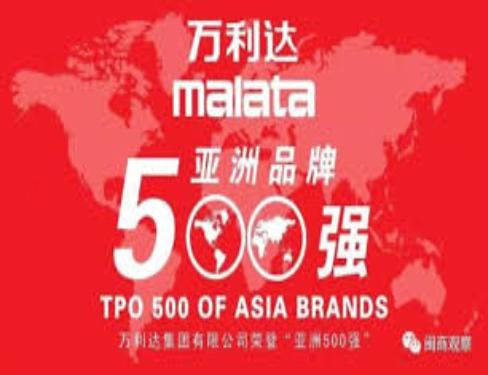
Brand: malata-1
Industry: Electronic